Flintham

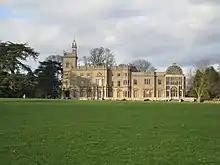
Flintham Hall

Flintham Hall is a Grade I listed country house in the Flintham estate, on the western edge of Flintham village. It was built in 1798 on the site of an earlier house bought from the Disney family by Thomas Thoroton in 1789. It was extended in 1820–1830 by the architect Lewis Wyatt for the British Army Colonel. T. Thoroton and again remodelled in 1853–1859 by George Thomas Hine for Thomas Blackborne Thoroton Hildyard. It is built on two and three storeys, 11 bays wide and 3 bays deep with an attached glassed Victorian conservatory. The conservatory, influenced by London's Crystal Palace, is the finest of its type left in England.